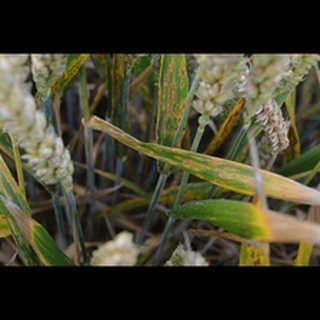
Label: wheat_septoria